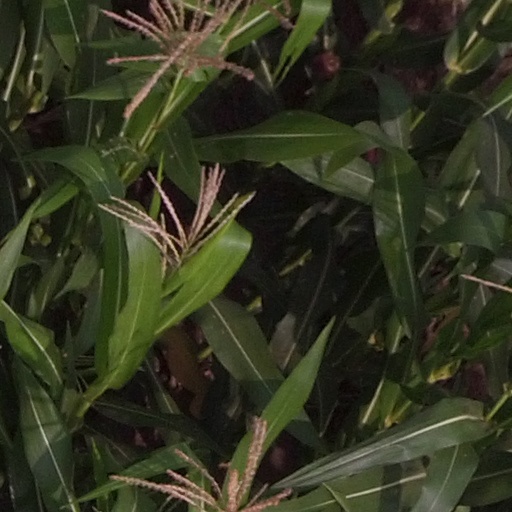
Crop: maize; corn